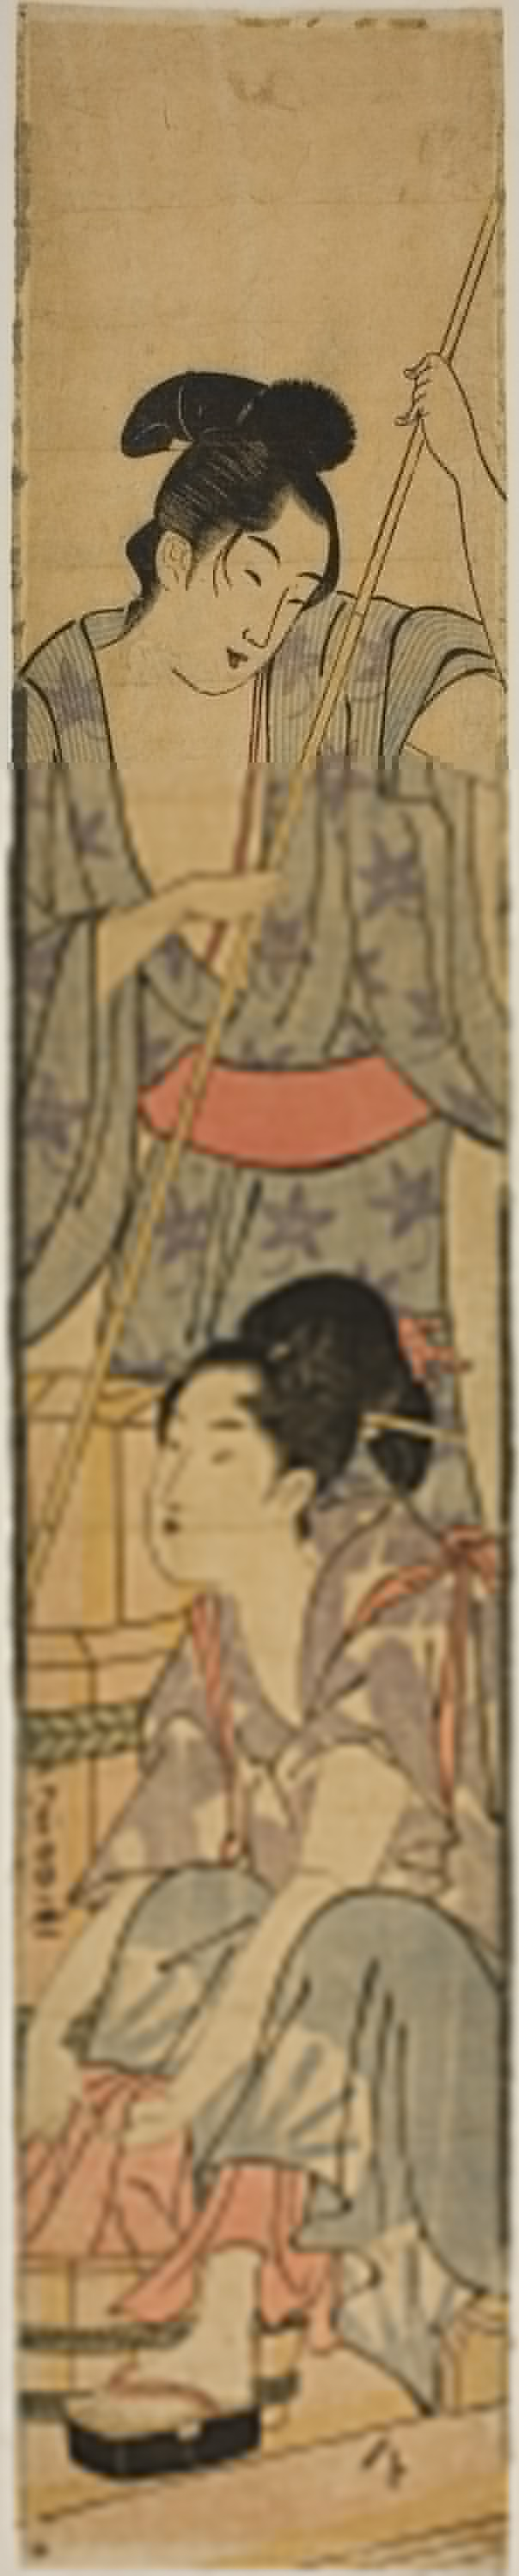
Chicago Museum, Asian Art, washing clothes, Chokosai Eisho